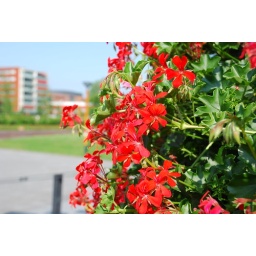
red flower under strong sunshine...